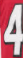
Number: 4